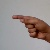
The image shows a hand gesture representing the letter 'G' in Indian Sign Language.